Church penitentiary

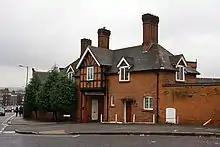
Alma Mansion, Barnet, formerly St Saviour's Homes

The original church penitentiary for the reclamation of fallen women was founded in 1806 in London. There most well known centre was set up by former British prime minister William Ewart Gladstone in 1848. Its aim was the convent-based rehabilitation of women, including prostitutes, thieves, the homeless, alcoholics etc. They were charitable organisations and not in place for the punishment of crimes.